List of political families in Lebanon

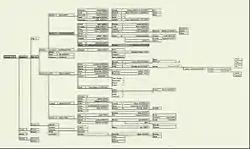
Sursock lineage since 1712

The Sursock family is a Greek Orthodox family and used to be one of the most important families of Beirut. Having originated in the Greek-Orthodox village of Barbara near Jubail, the family has lived in Beirut since 1712, when their forefather Jabbour Aoun (who later adopted the family name Sursock) left the village of Barbara. After the turn of the 19th century, they began to establish significant positions of power within the Ottoman Empire. The family, through lucrative business ventures, savvy political maneuvering, and strategic marriages, embarked on what Leila Fawaz called "the most spectacular social climb of the nineteenth century," and, at their peak, had built a close network of relations to the families of Egyptian, French, Irish, Russian, Italian and German aristocracies, alongside a manufacturing and distribution empire spanning the Mediterranean.